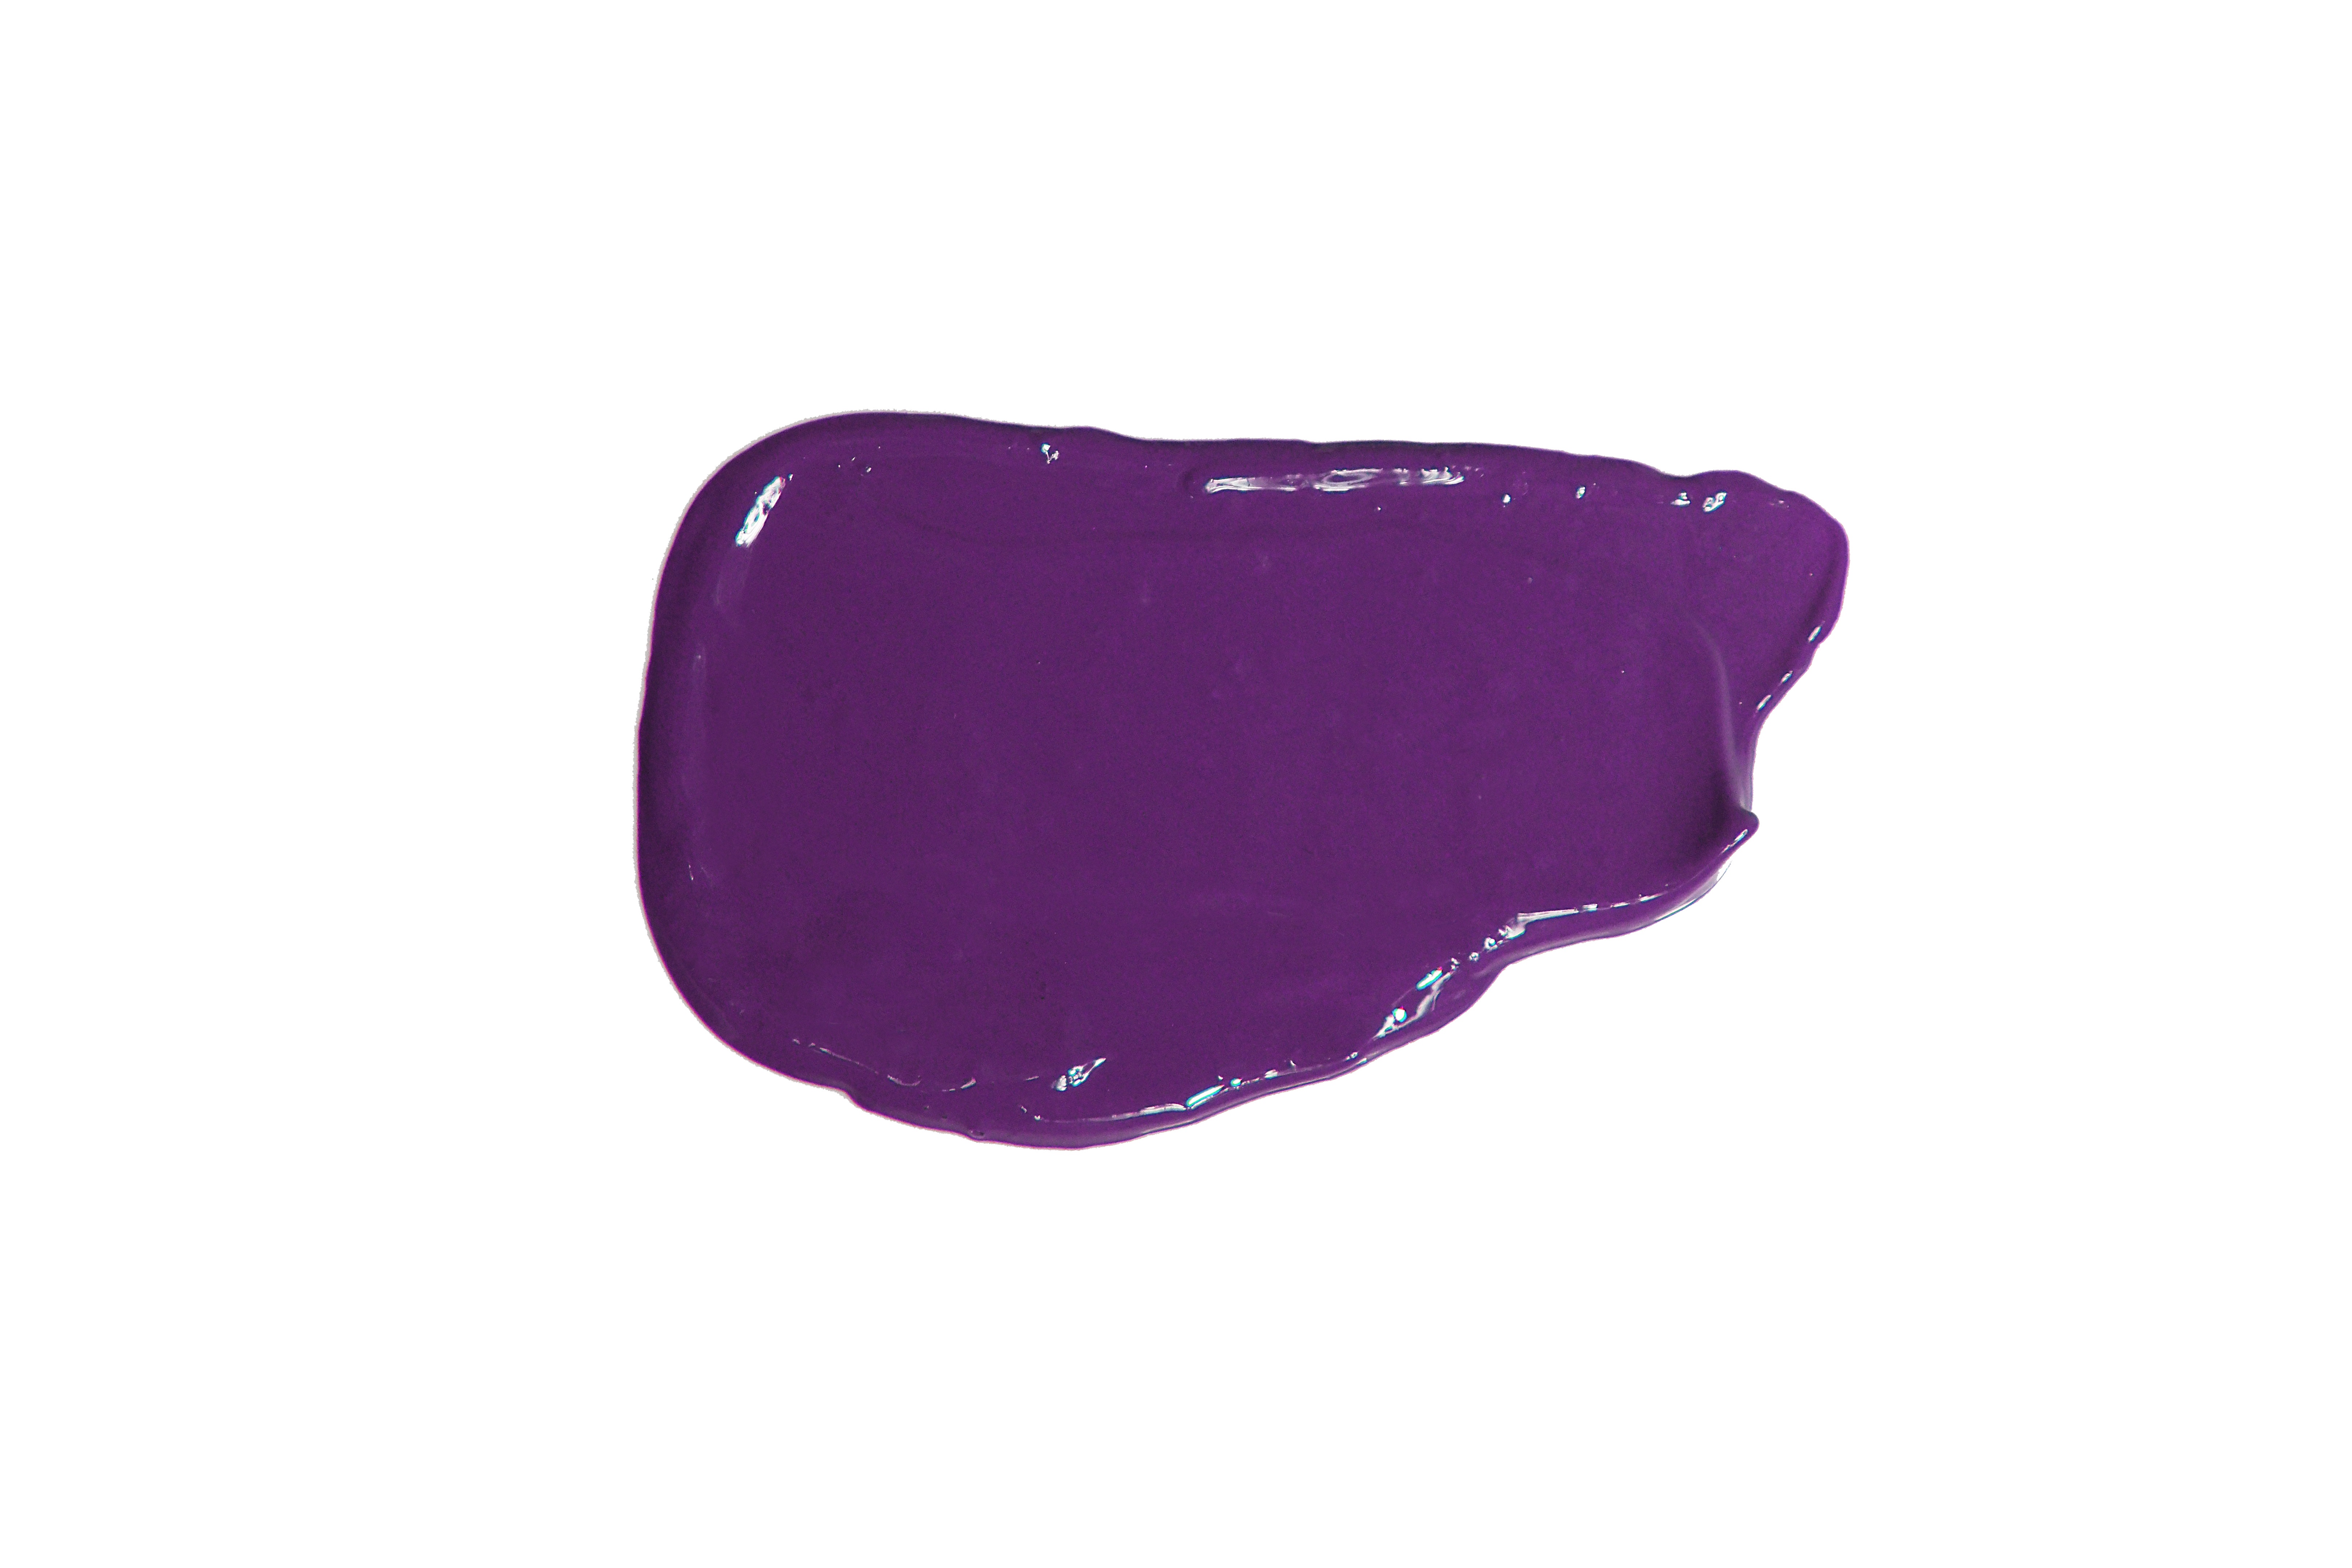
purple, petal, pink, makeup, product, glasses, violet, rectangle, moustache, magenta, lipstick, cosmetics, lip gloss, makeover, toilet seat